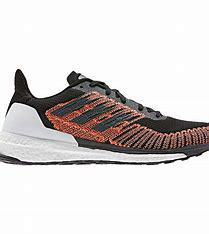
Brand: Adidas
Model: Solarboost 19